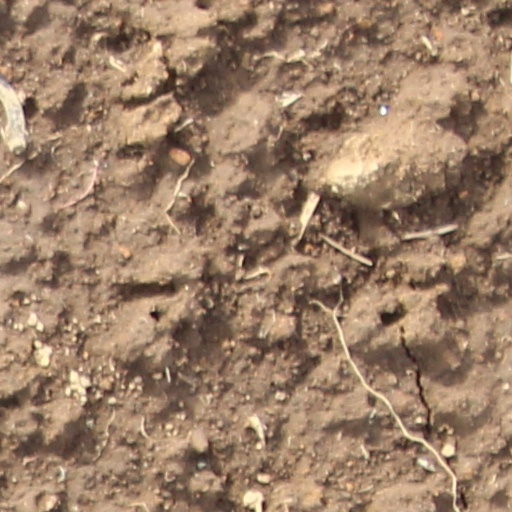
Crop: wheat